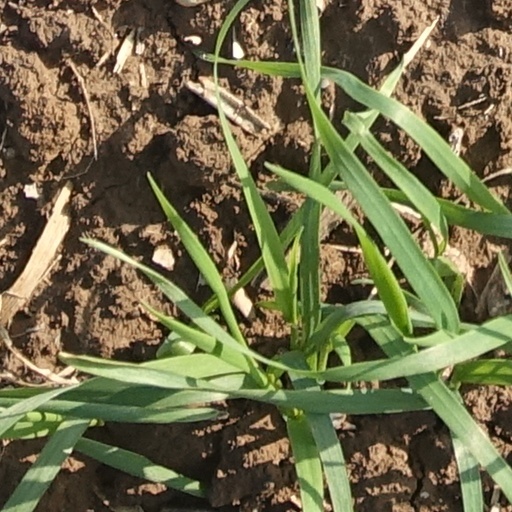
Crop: wheat